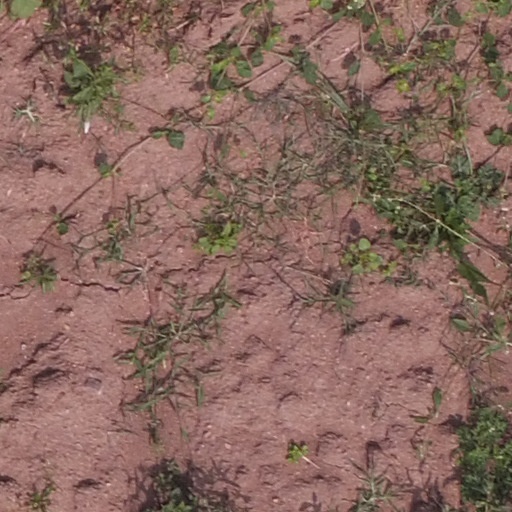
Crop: maize; corn